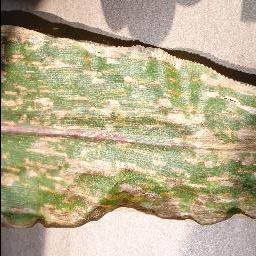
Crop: corn
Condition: (maize)_cercospora_spot_gray_spot